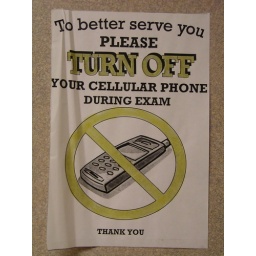
sign in the gynecologist's office